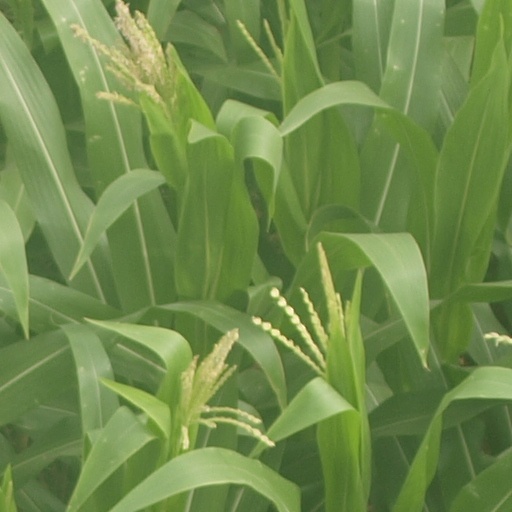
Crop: maize; corn